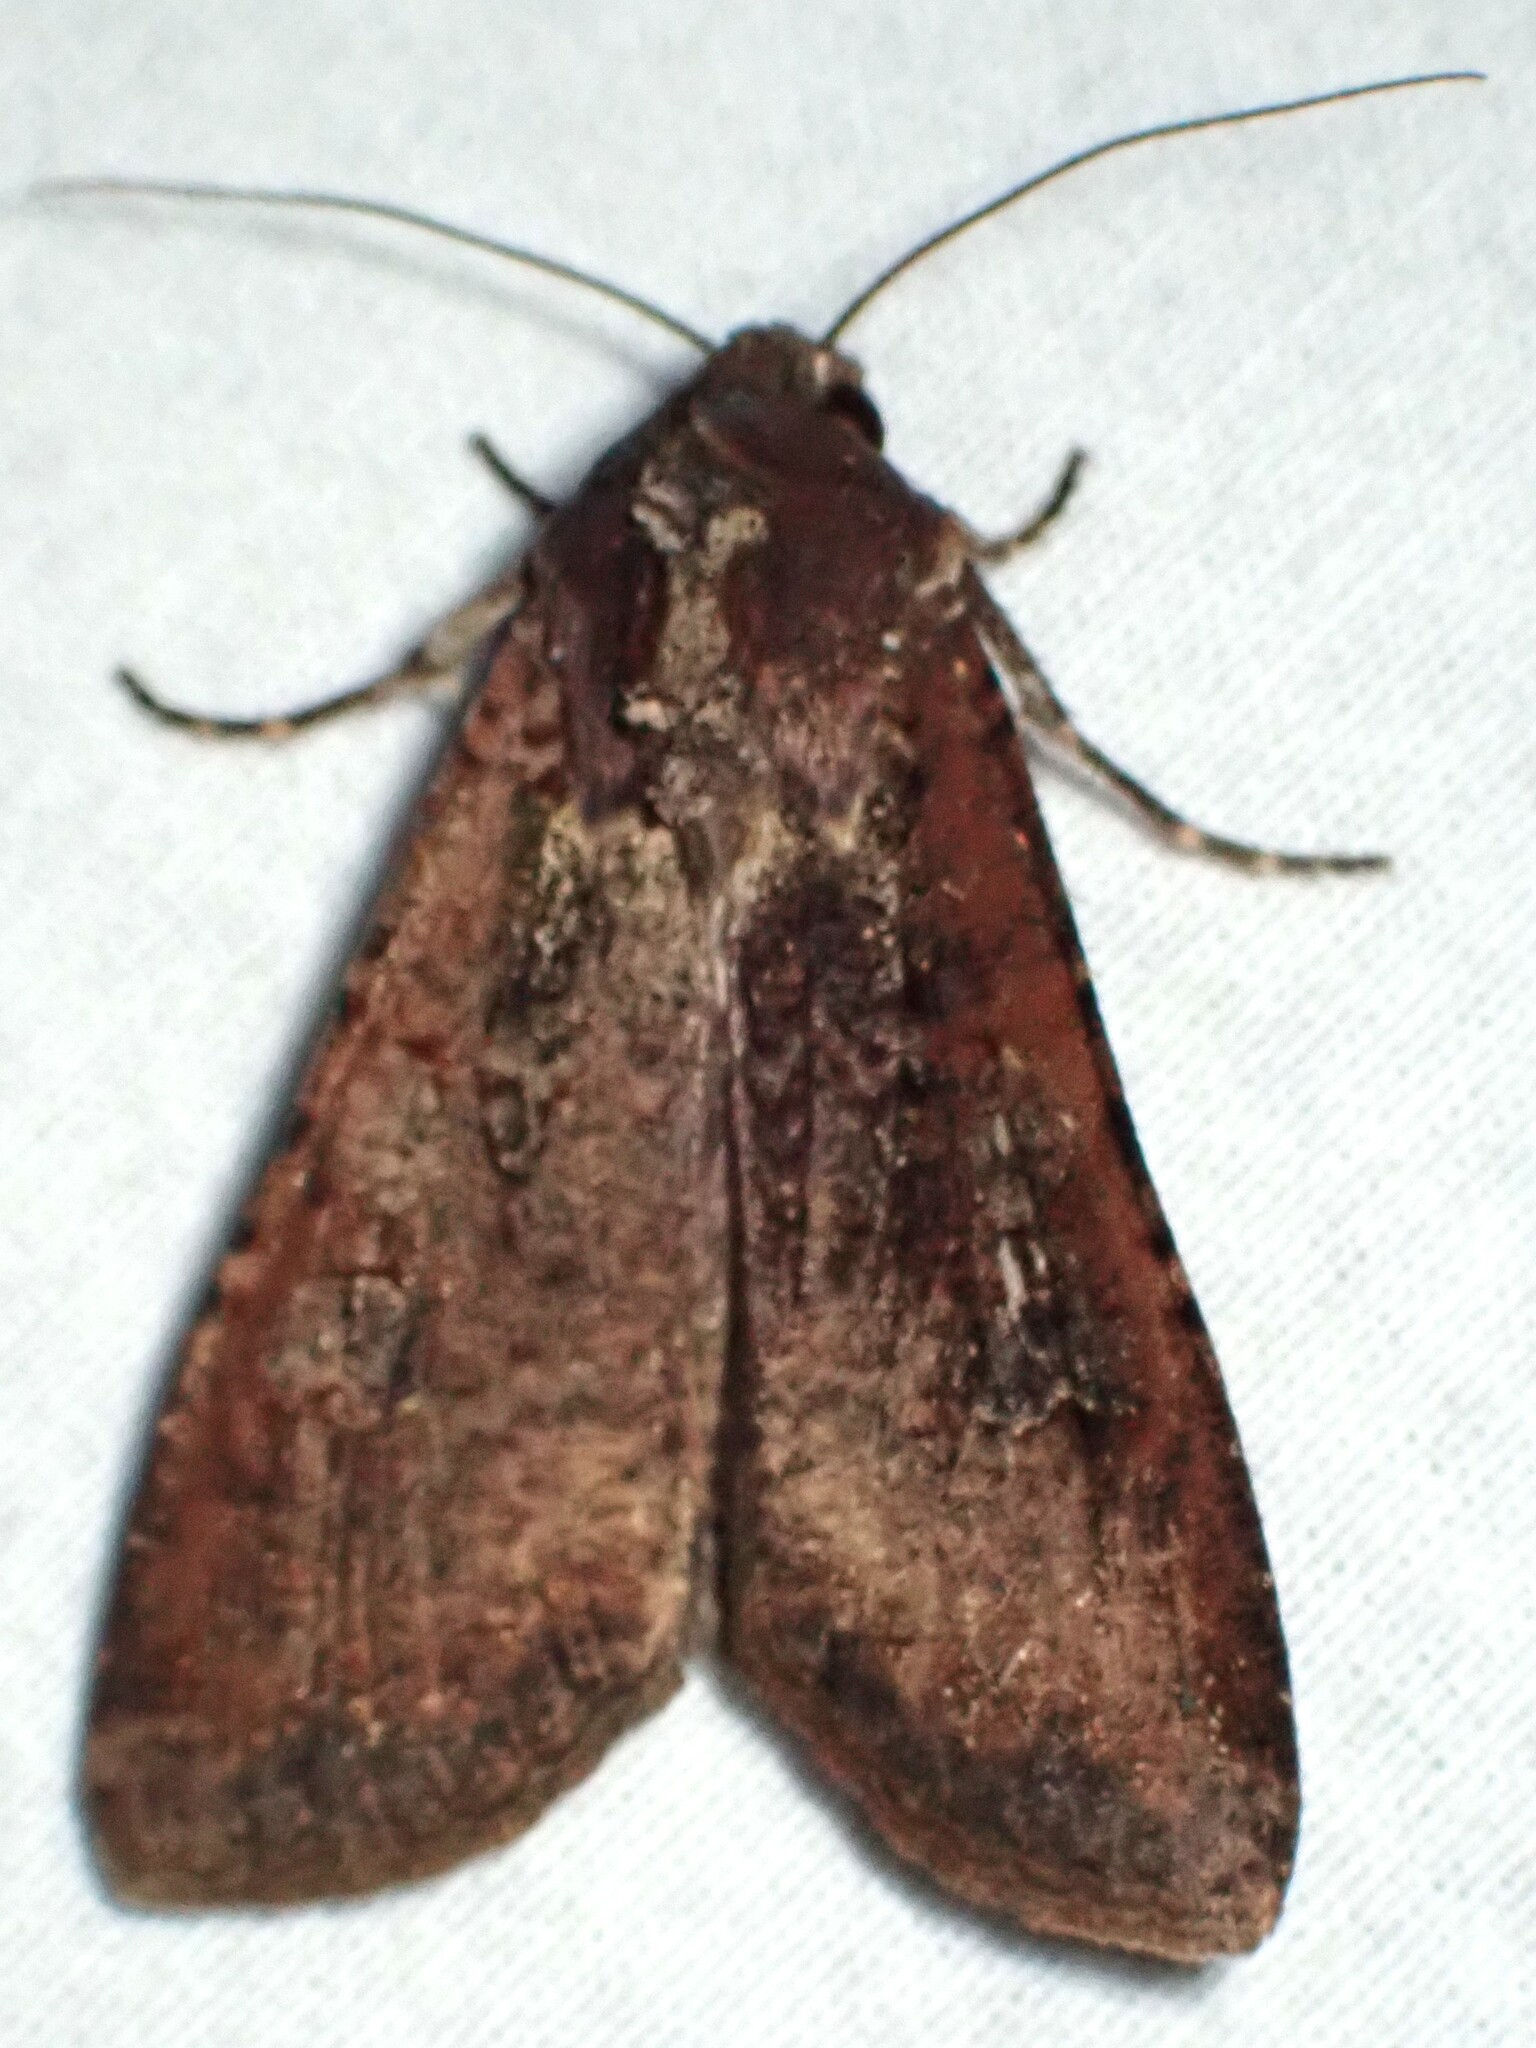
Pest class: cutworms